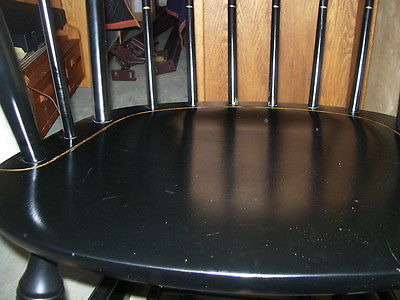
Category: chair